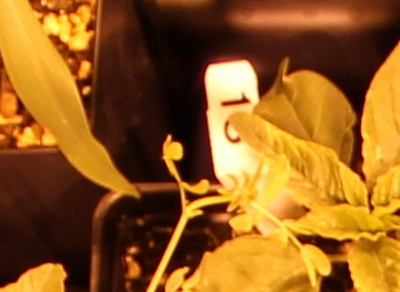
Label: Waterhemp